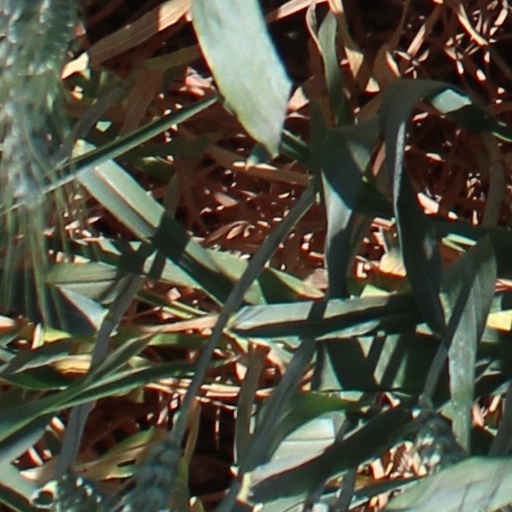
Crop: wheat